Victoria Bedos

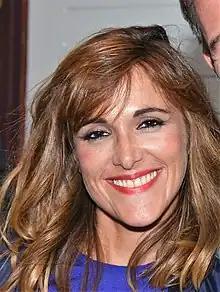
Victoria Bedos in 2016

Victoria Bedos (born April 28, 1984, in Neuilly-sur-Seine) is a French author, screenplay writer, singer and actress.